Jyväskylä

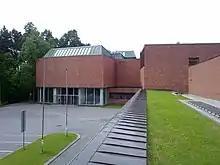
Main building of the University of Jyväskylä designed by Alvar Aalto

Jyväskylä is a traditional centre of education. Including school children, and the students in high schools, vocational schools, the university of applied sciences, and the universities, the number of students and pupils in the city reaches 45,000, boosting Jyväskylä's reputation as a "student city". Over 30% of the city population are students. A number of firsts in Finnish education have taken place in Jyväskylä: